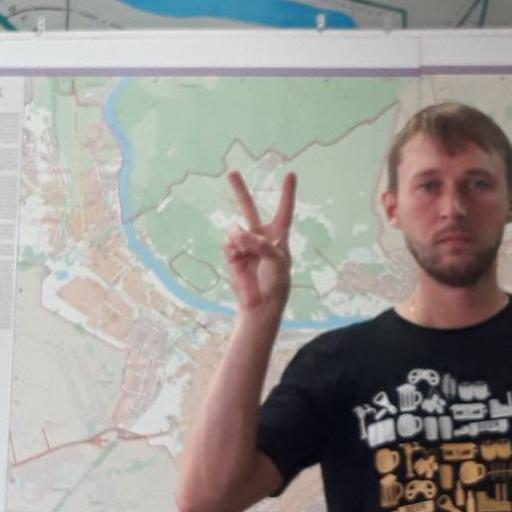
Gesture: peace